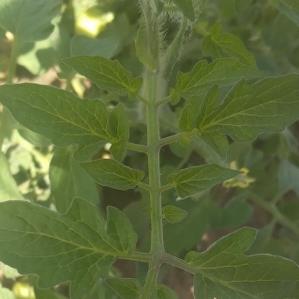
Crop: Tomato
Condition: healthy-leaf